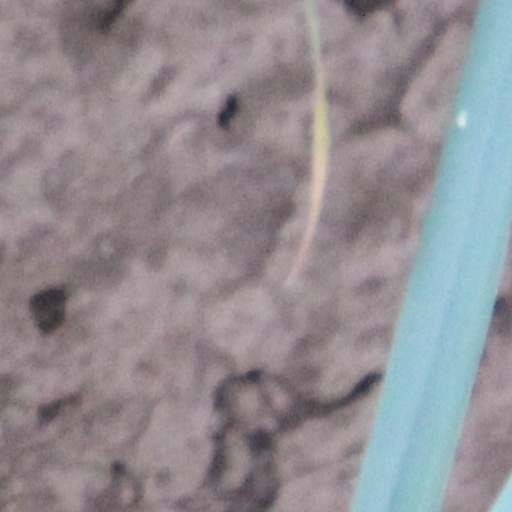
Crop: wheat